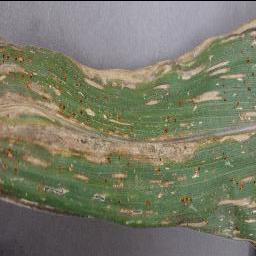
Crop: corn
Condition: (maize)_cercospora_spot_gray_spot